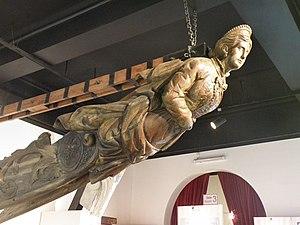
Musée du Bout du Monde - Figure de proue du ""Duchess of Albany"""
Le Musée du Bout du Monde a ouvert ses portes à Ushuaïa en 1979 et depuis lors s’est consacré à la mise en valeur du patrimoine de la province argentine de la Terre de Feu, Antarctique et Îles de l'Atlantique Sud.